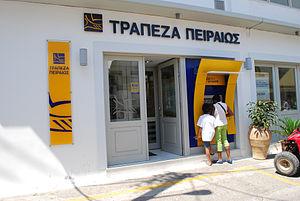
Rue à Spetses